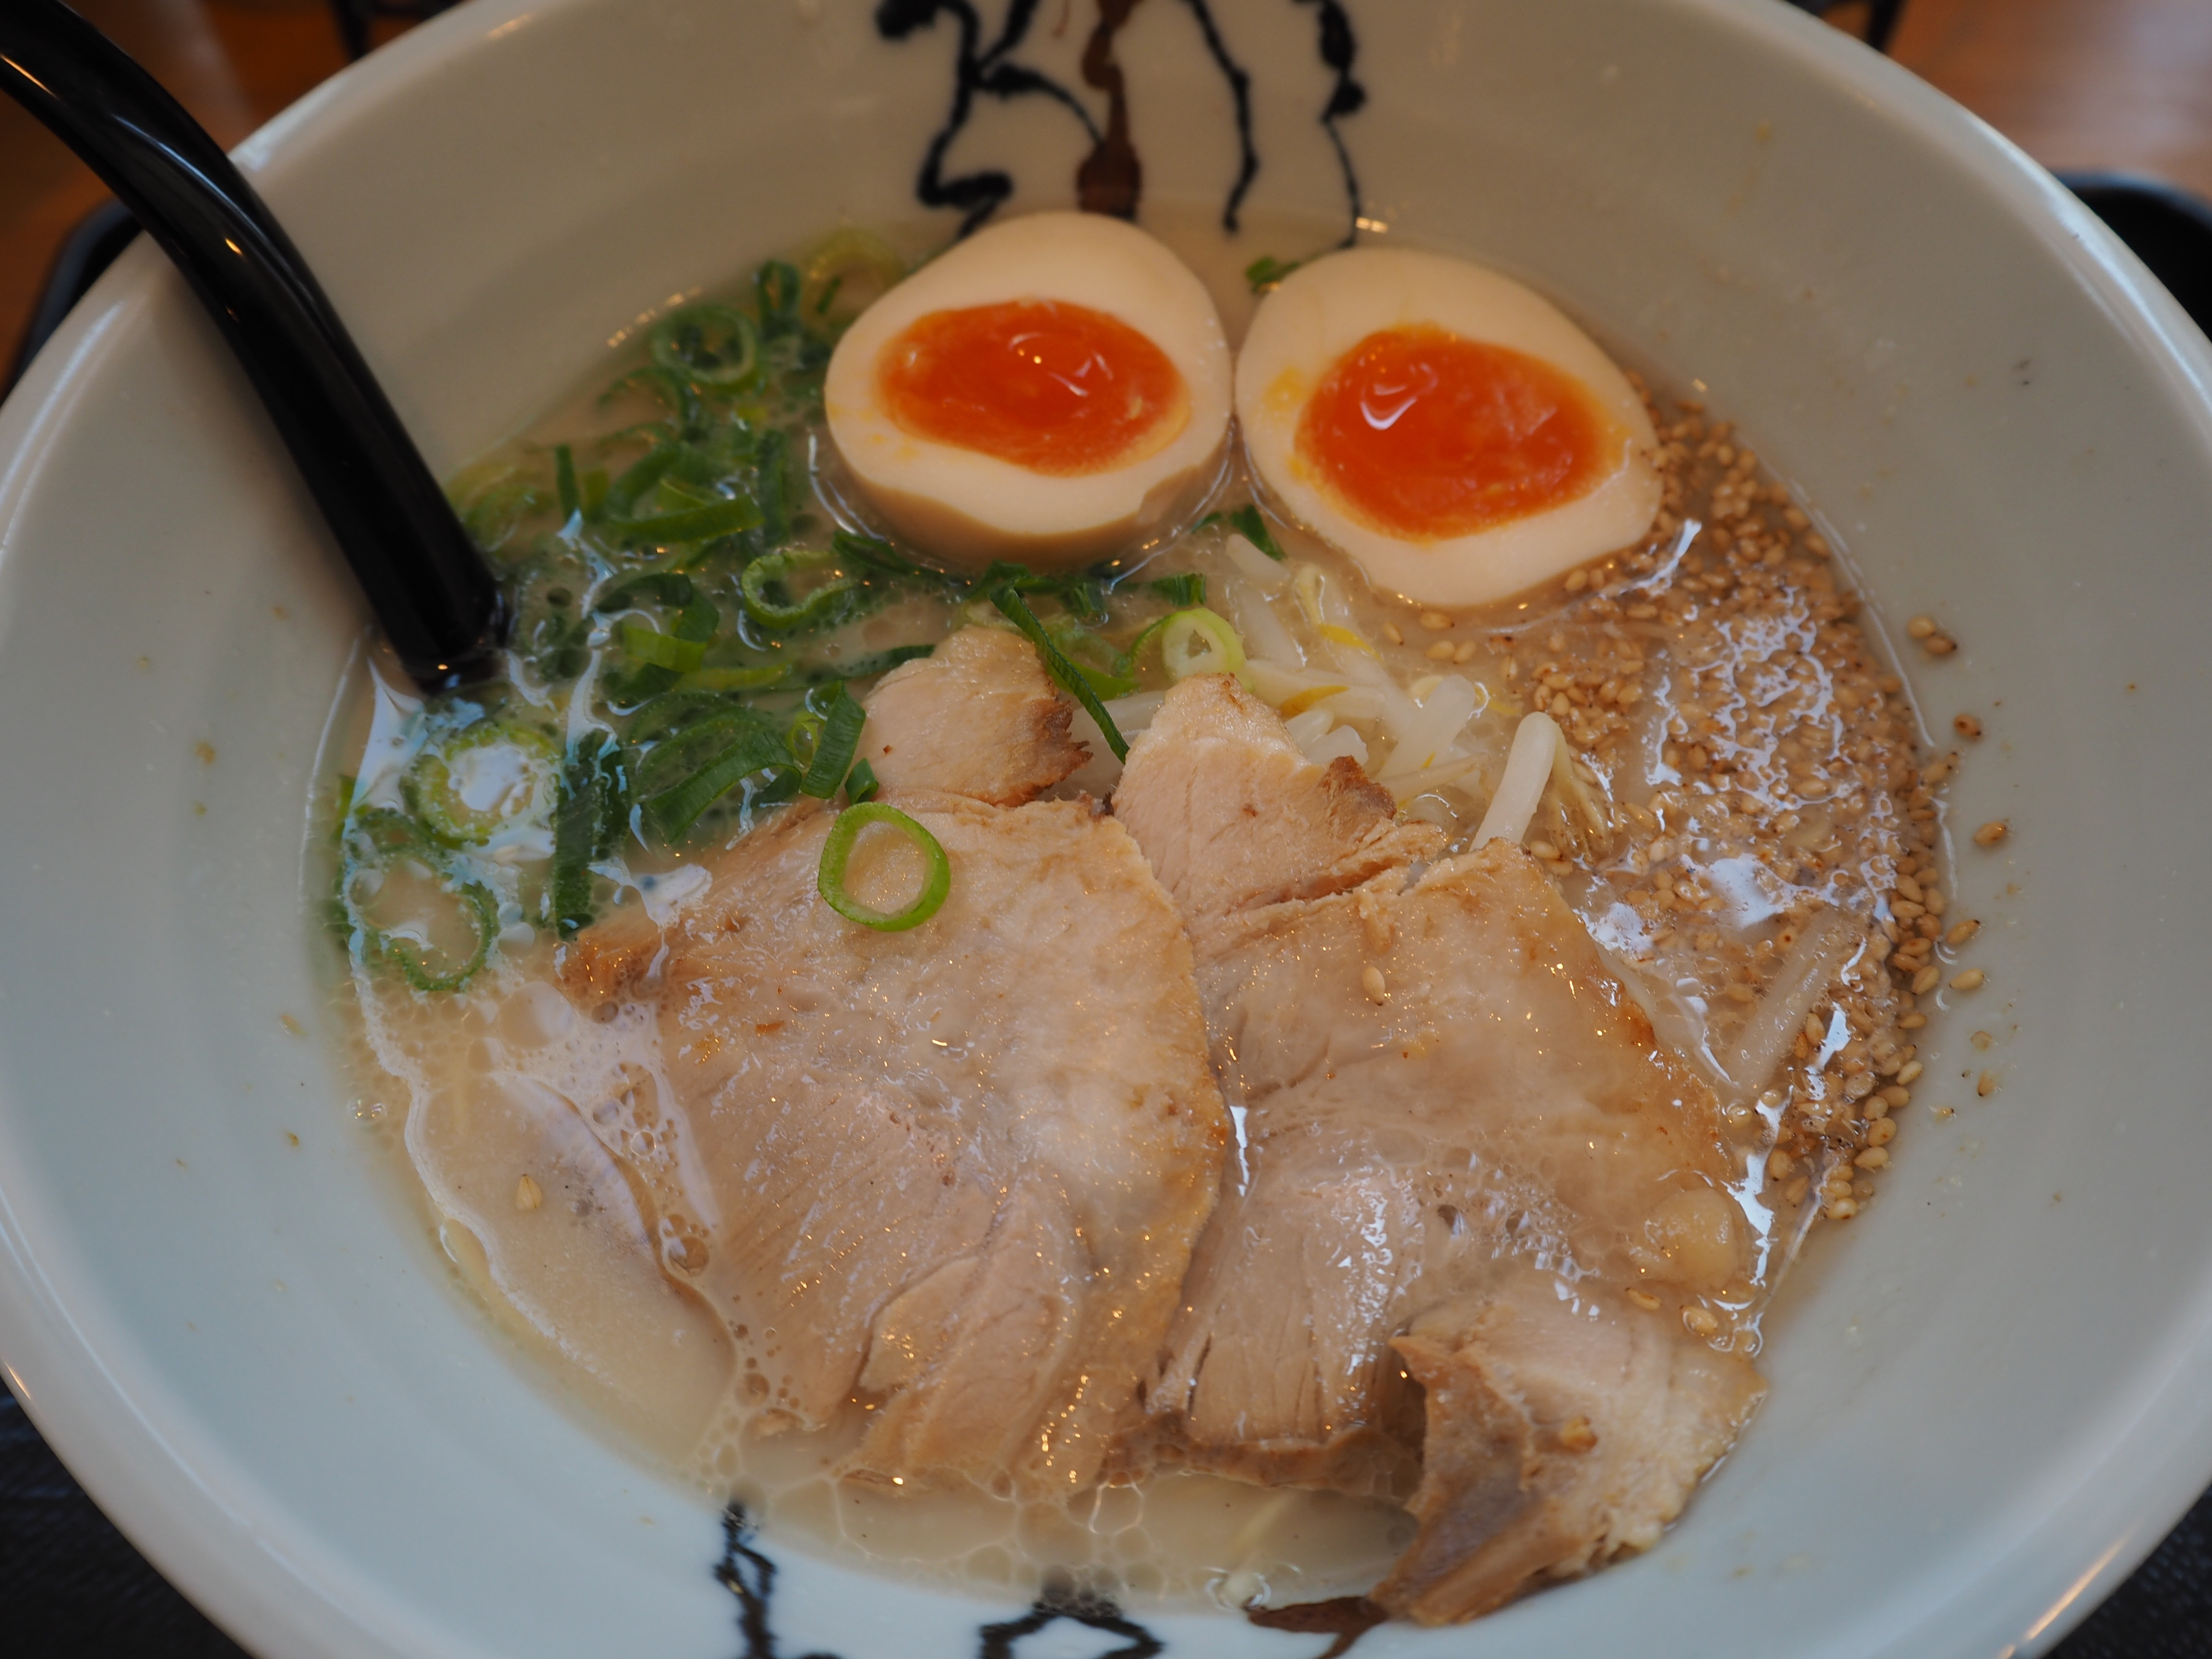
dish, meal, food, cuisine, soup, egg, noodle, asian food, boiled egg, ramen, green onion, chinese food, japanese cuisine, char shu, pig bone